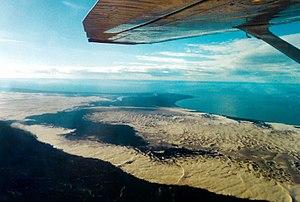
Le parc provincial d'Athabasca Sand Dunes est un parc provincial du Nord de la Saskatchewan au Canada situé au sud du lac Athabasca. Il protège l'une des formations de dunes actives les plus septentrionales au monde.
La Saskatchewan possède 35 parcs provinciaux gérés par le ministère des Parcs de la Culture et du Sport.